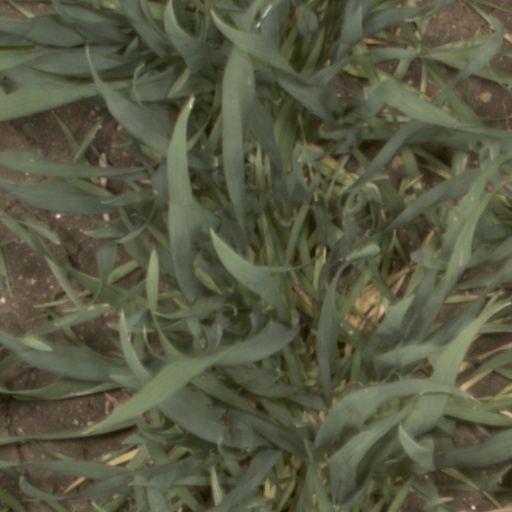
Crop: wheat